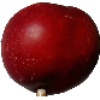
Label: Nectarine 1